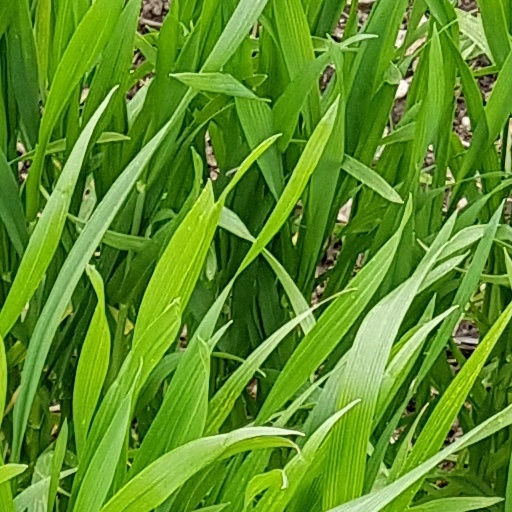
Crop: wheat